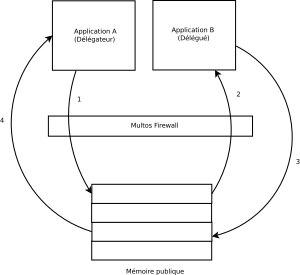
MULTOS est un système d'exploitation destiné aux cartes à puce, portant le même nom. C'est un système orienté vers la stabilité et la sécurité, implémentant la norme ITSEC. Son architecture est similaire aux autres systèmes d'exploitation de carte à puce, mais ajoute un gestionnaire de sécurité pour le chiffrement des données.